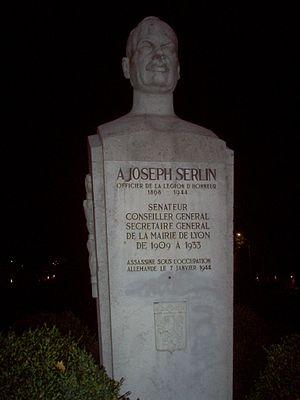
monument à la mémoire de Joseph Serlin (F-69006, Lyon)Italiano: monumento alla memoria di Joseph Serlin (F-69006, Lione)